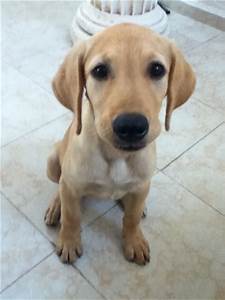
Label: cane